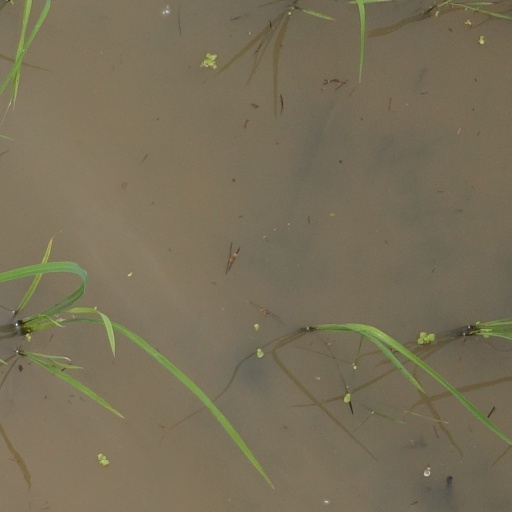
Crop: rice